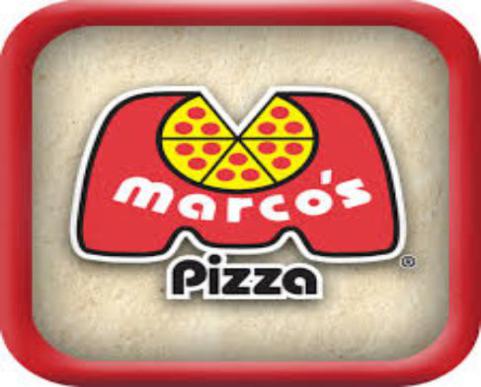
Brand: marco's pizza
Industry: Food